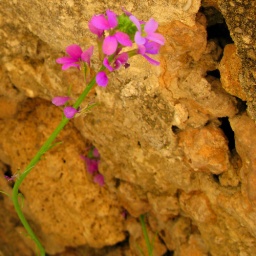
flowers in the window of the stone shelter at a farm outside rehovot